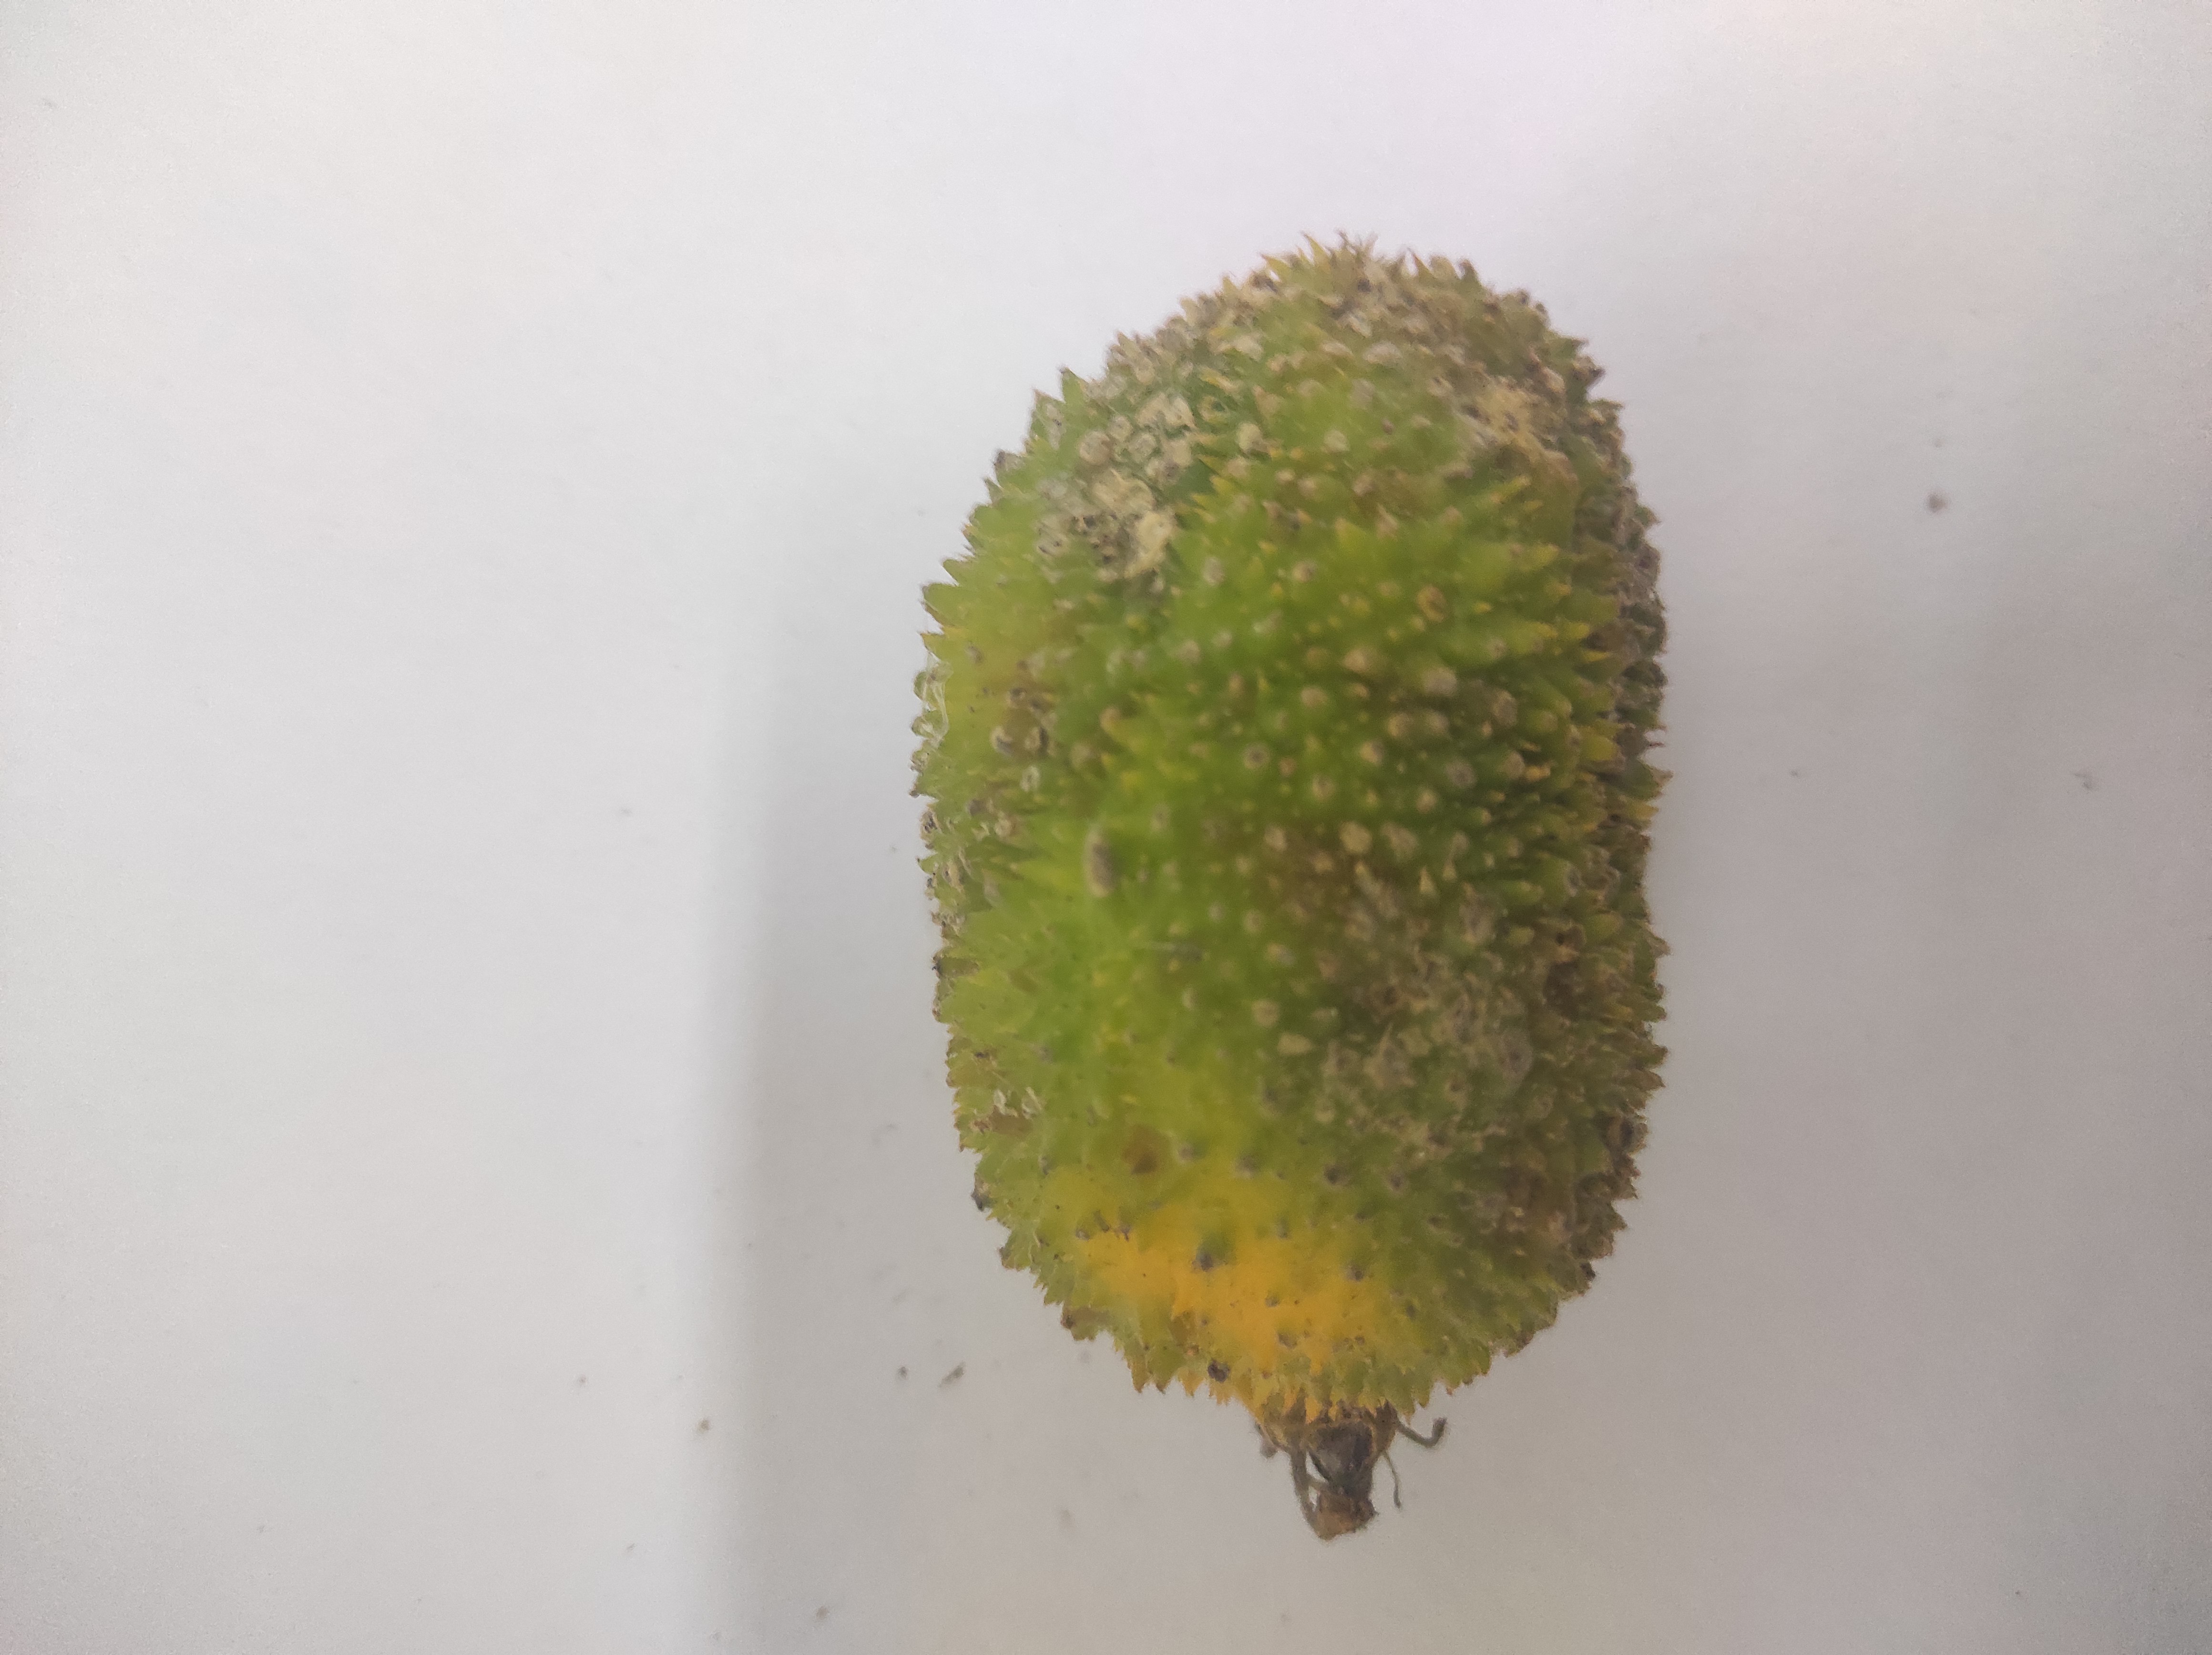
Crop: Spiny Gourd
Condition: Damaged